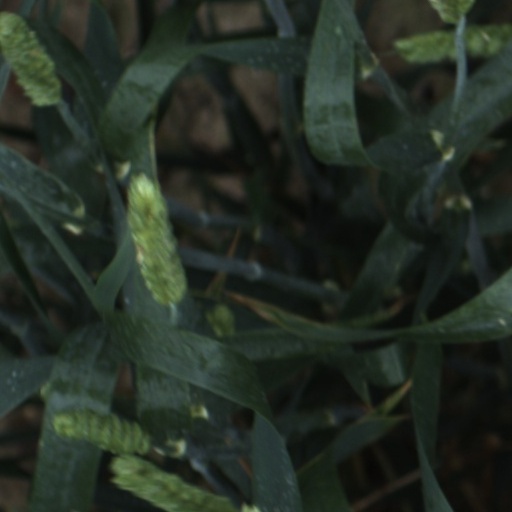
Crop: wheat